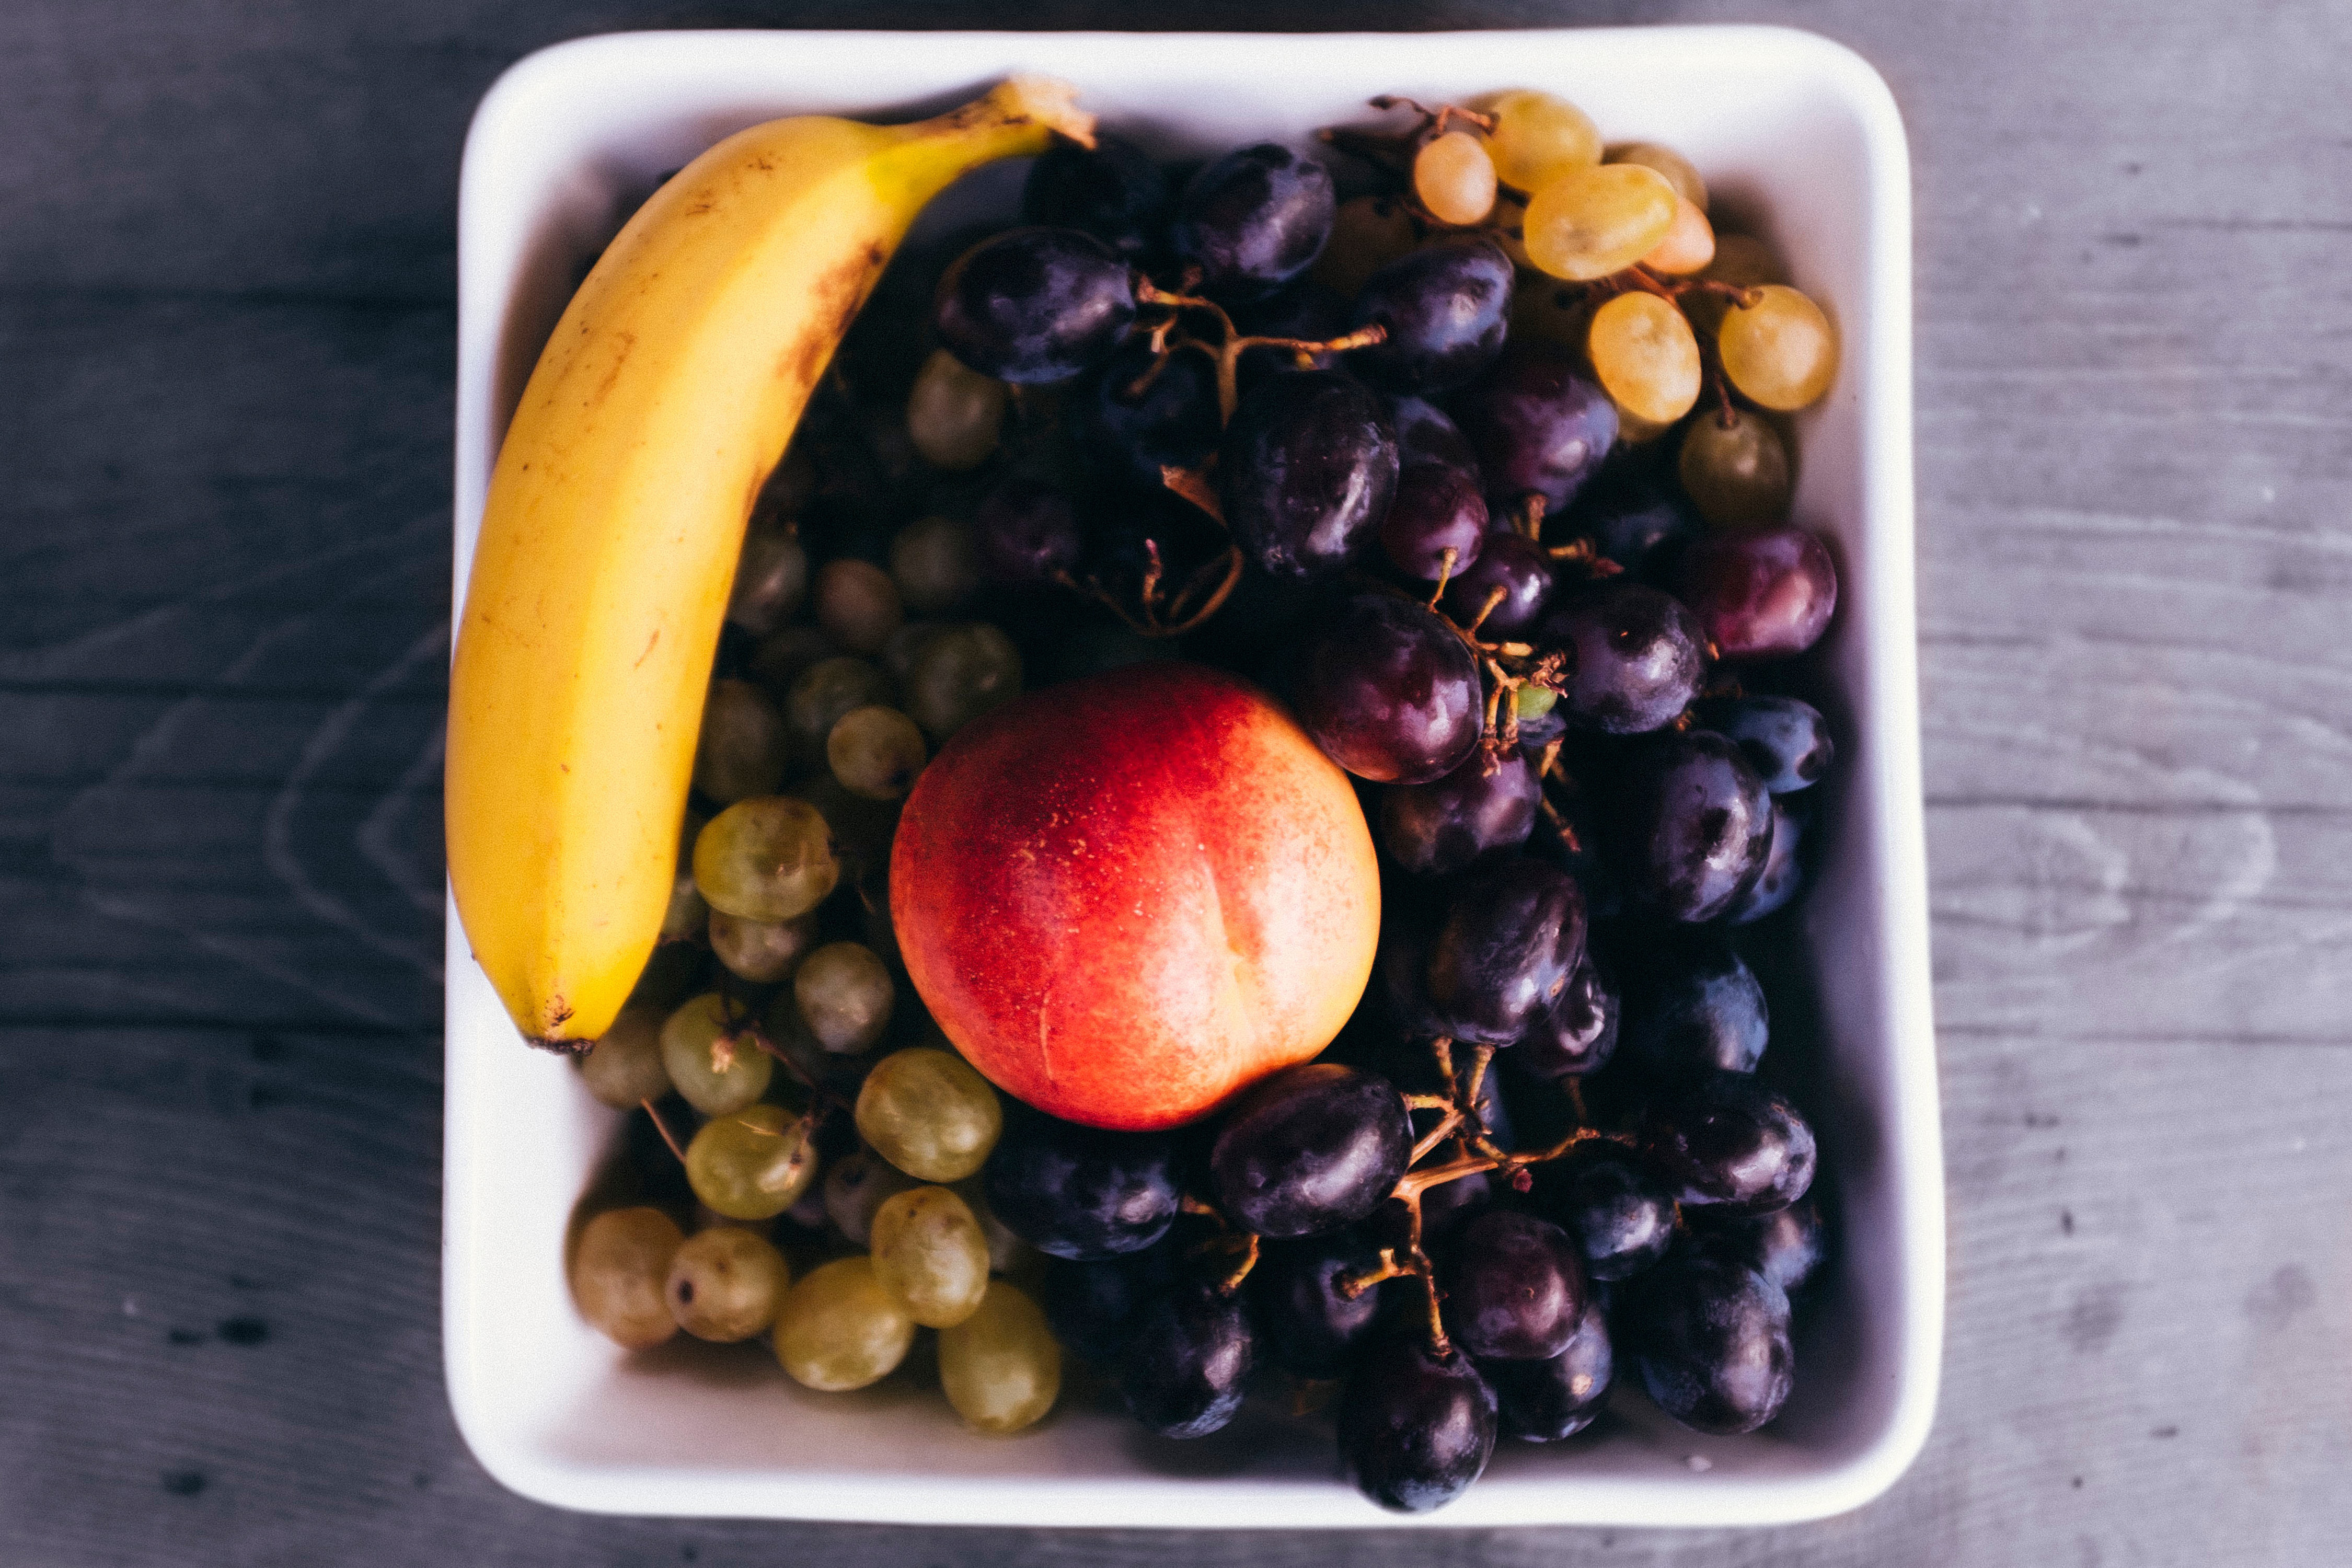
food, superfood, fruit, natural foods, produce, plant, ingredient, cuisine, dish, lunch, vegetable, vegetarian food, grape, peach, still life photography, vegan nutrition, local food, pluot, legume, meal, still life